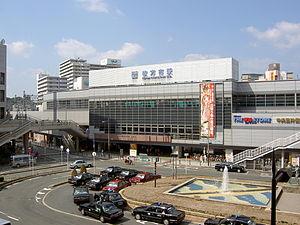
Hirakata est une ville située au Nord-Est de la préfecture d'Ōsaka, dans le Kansai, au Japon. Elle est contiguë aux préfectures de Nara et Kyoto.